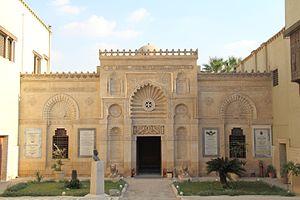
Le musée copte, fondé en 1910 par Marcus Hanna Simaïka Pacha est le plus riche musée du monde en art copte grâce à une collection d’objets, de tissus, d’icônes et de manuscrits dont le cœur comprend des artéfacts produits entre le IVᵉ et le XXᵉ siècle. Près de 16 000 pièces, disposées chronologiquement, sont exposées dans douze sections différentes. Le musée abrite la bibliothèque de Nag Hammadi, une collection de textes gnostiques de la période paléochrétienne, retrouvés en 1945, dont le plus célèbre est sans doute le seul exemplaire complet de l'Évangile selon Thomas.